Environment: real
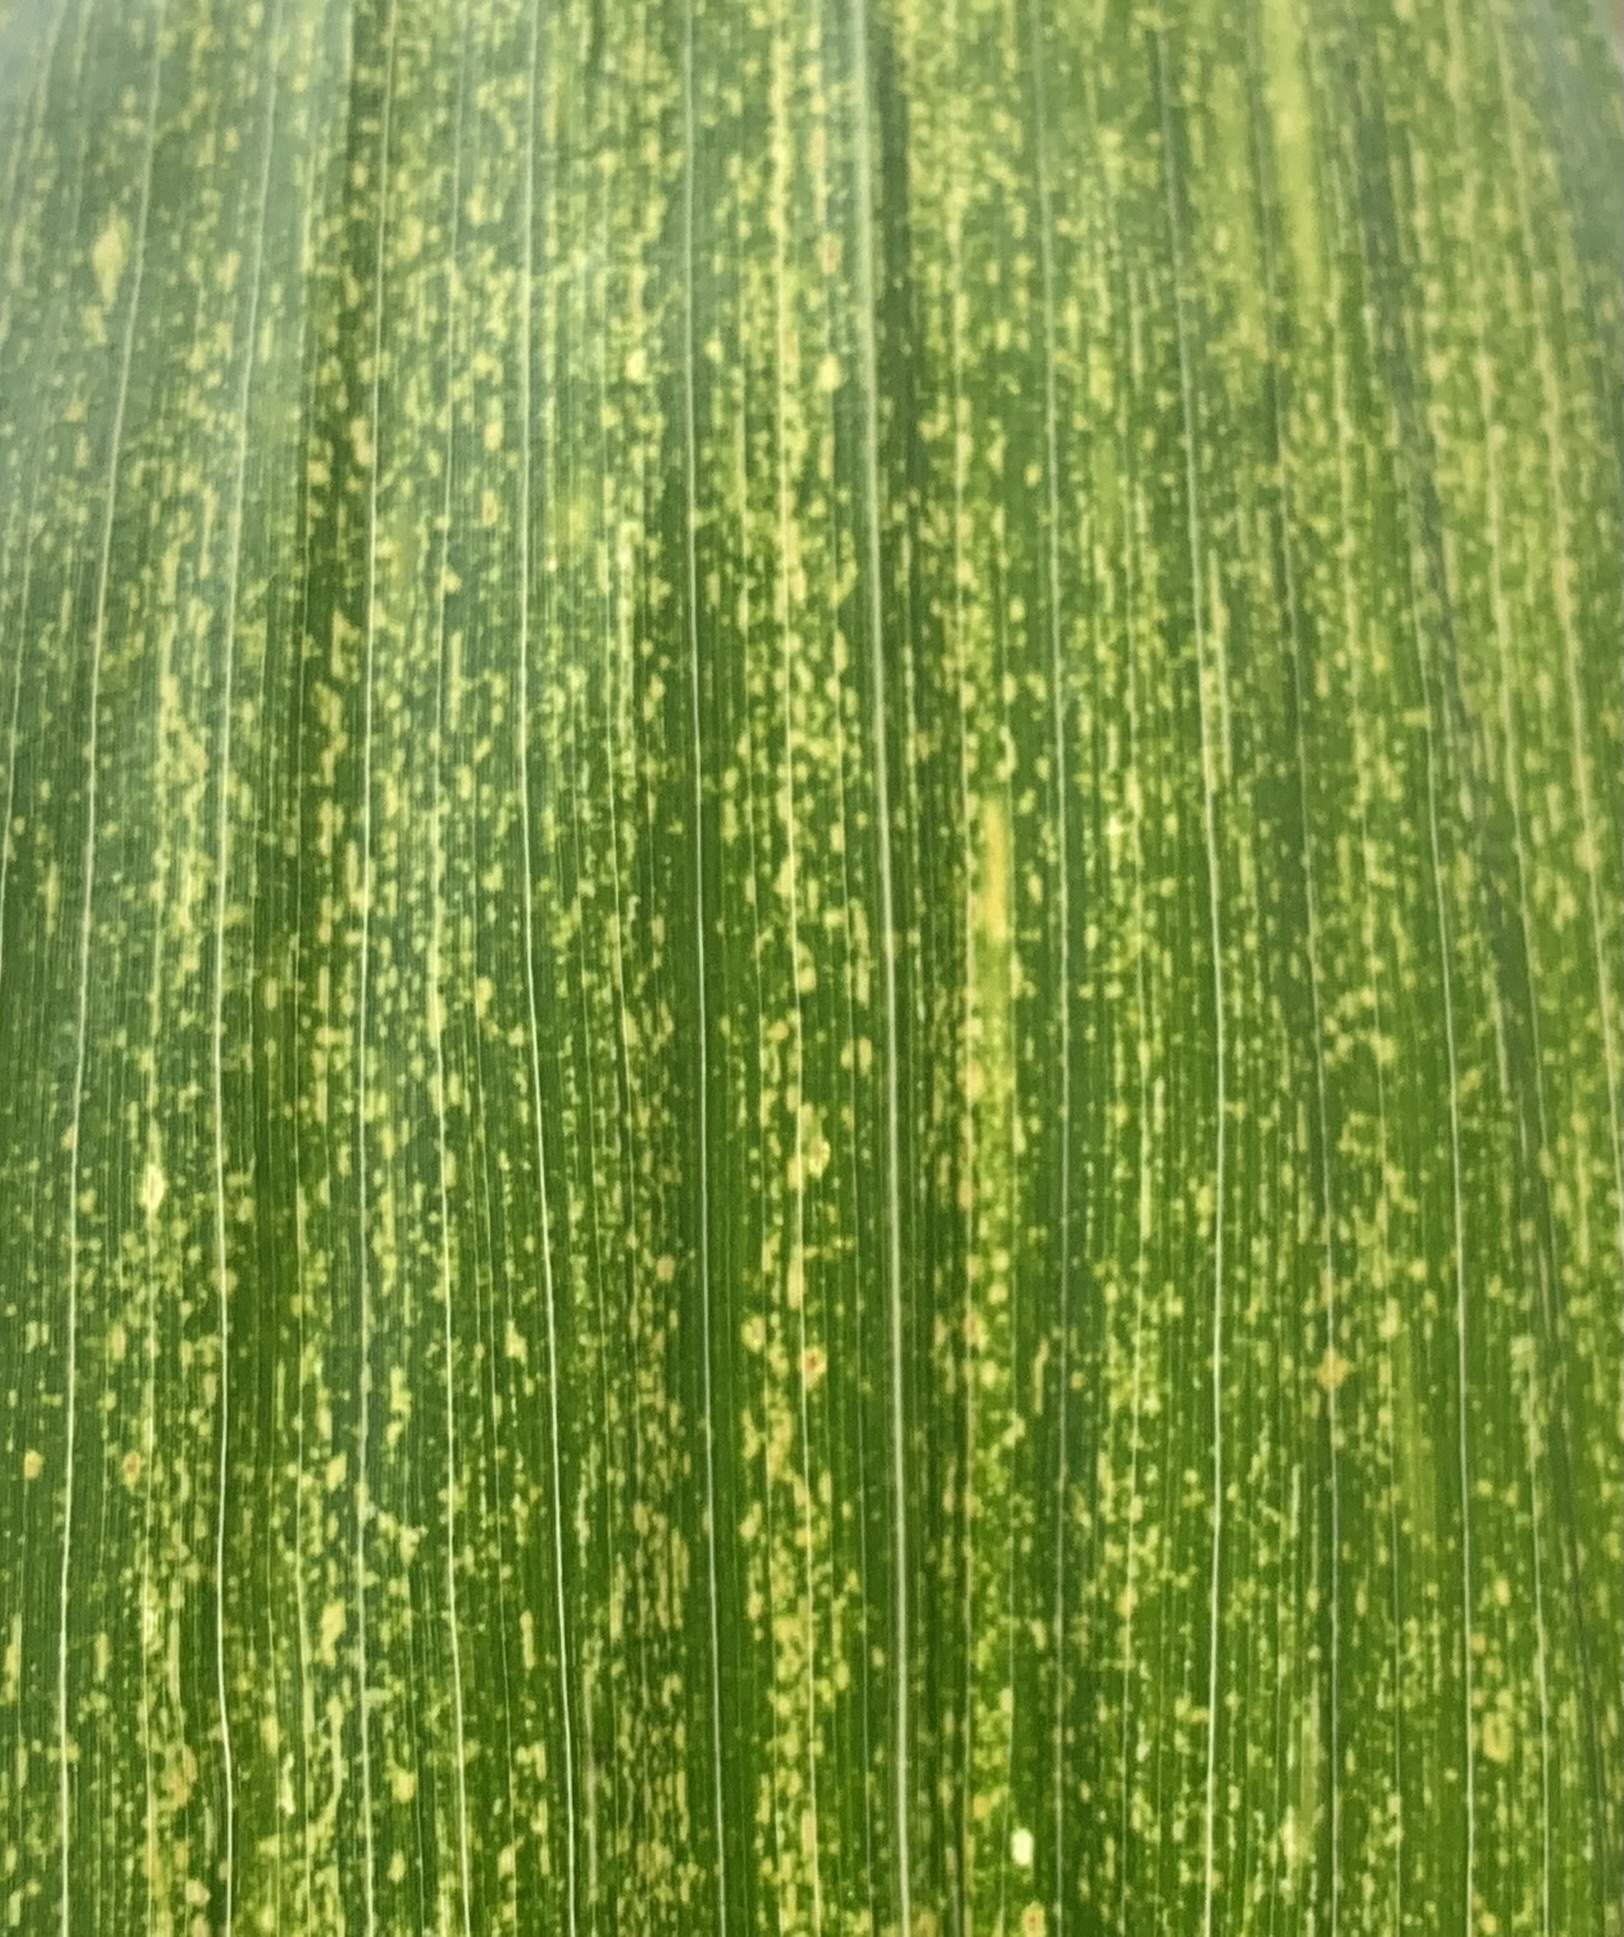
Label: lethal_necrosis